Lukman Avaran

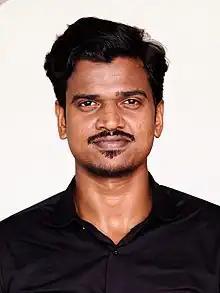
Lukman in 2022

Lukman Avaran (born 22 May 1990) is an Indian actor who primarily works in Malayalam cinema. His debut film is "Dayom Panthrandum" (2013) was the first theatre-released film in his career. Lukman acted the lead role in the film "Operation Java" (2021) directed by Tharun Moorthy. He was mainly noted for his performances in the films "Shibu" (2019), "Virus" (2019), "Thallumaala" (2022), and "Saudi Vellakka" (2022).